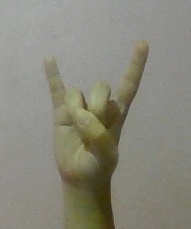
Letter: la